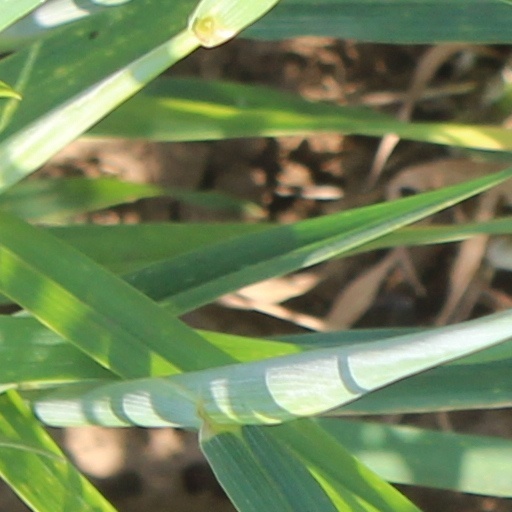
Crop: wheat